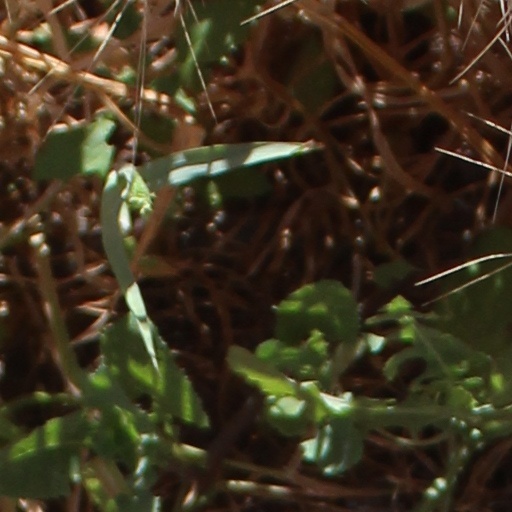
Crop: wheat